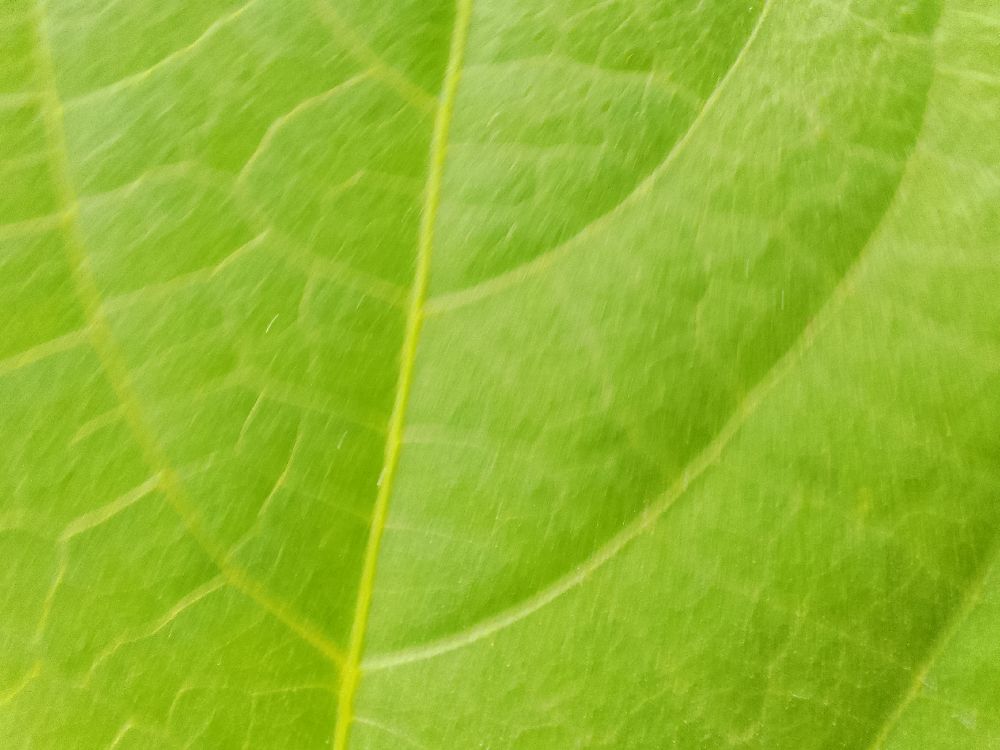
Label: healthy